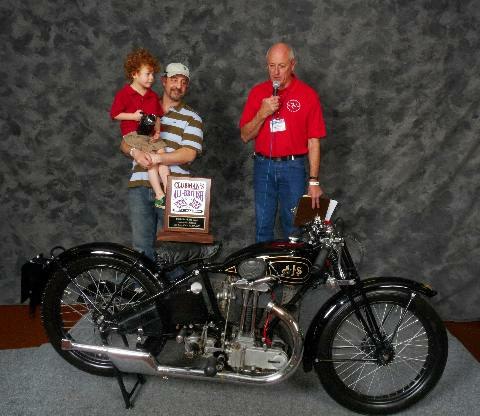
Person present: Yes